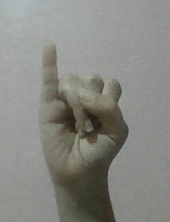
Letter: meem